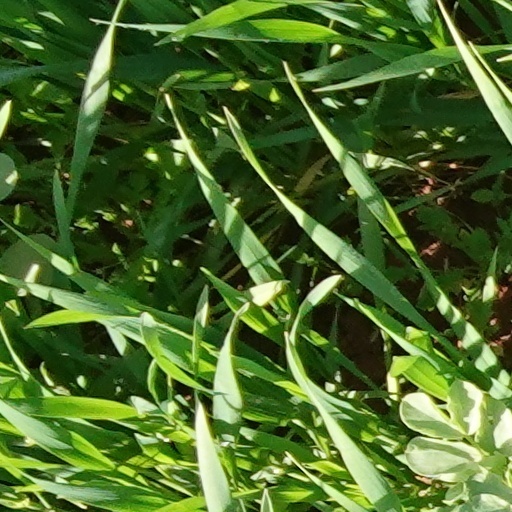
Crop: wheat